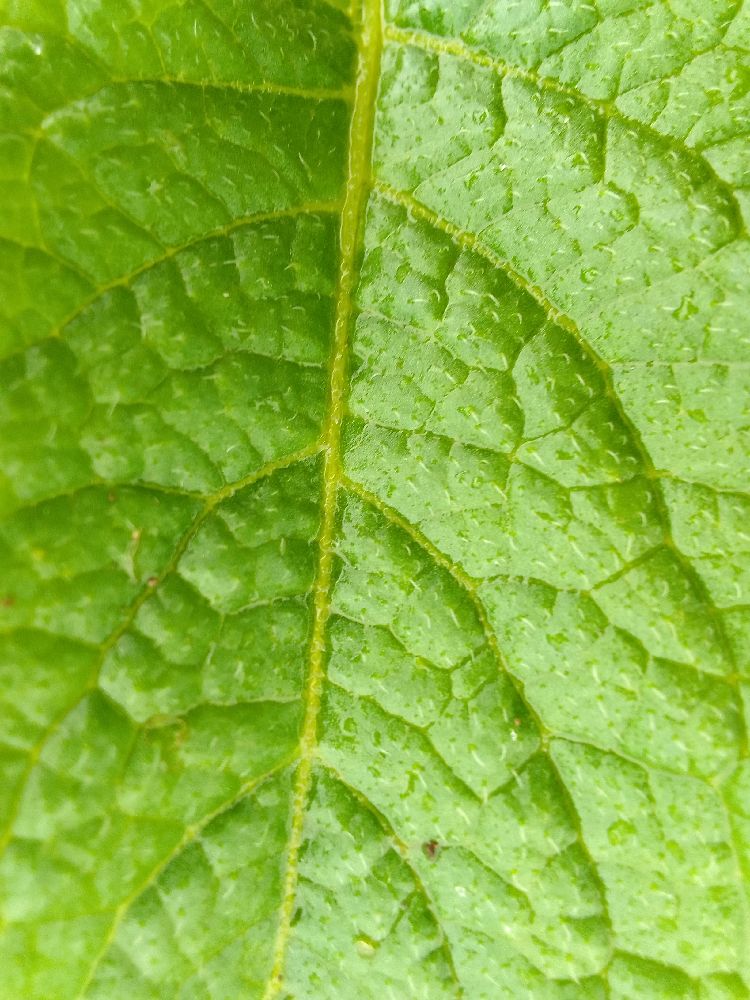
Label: Healthy